Jaime de Bourbon de Parme

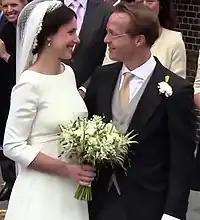
Prince Jaime and Viktória on their wedding day.

On 12 August 2013, Jaime's engagement to Viktória Cservenyák was announced. Cservenyák (born 25 May 1982 in Budapest) is a Hungarian-born Dutch attorney and daughter of Tibor Cservenyák and his former wife, Dorottya Klára Bartos. On 3 October 2013, they married in a civil wedding ceremony in Wijk bij Duurstede. Their religious wedding took place on 5 October 2013, at the Church of Our Lady in Apeldoorn.